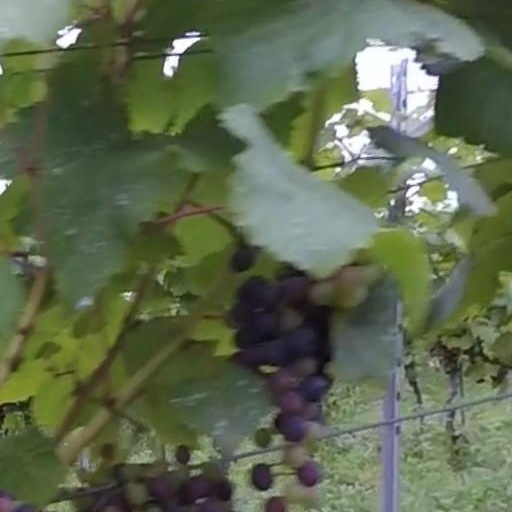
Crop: grape